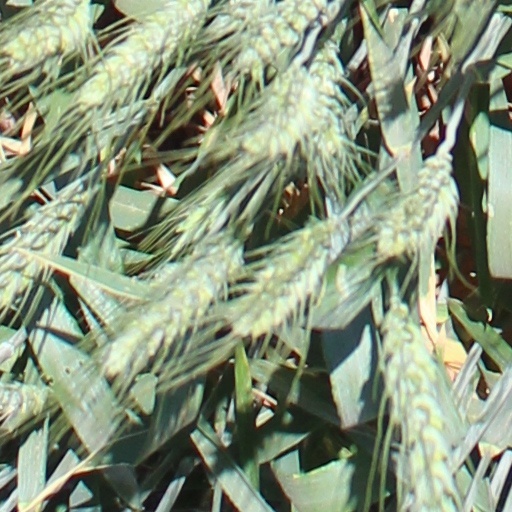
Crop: wheat